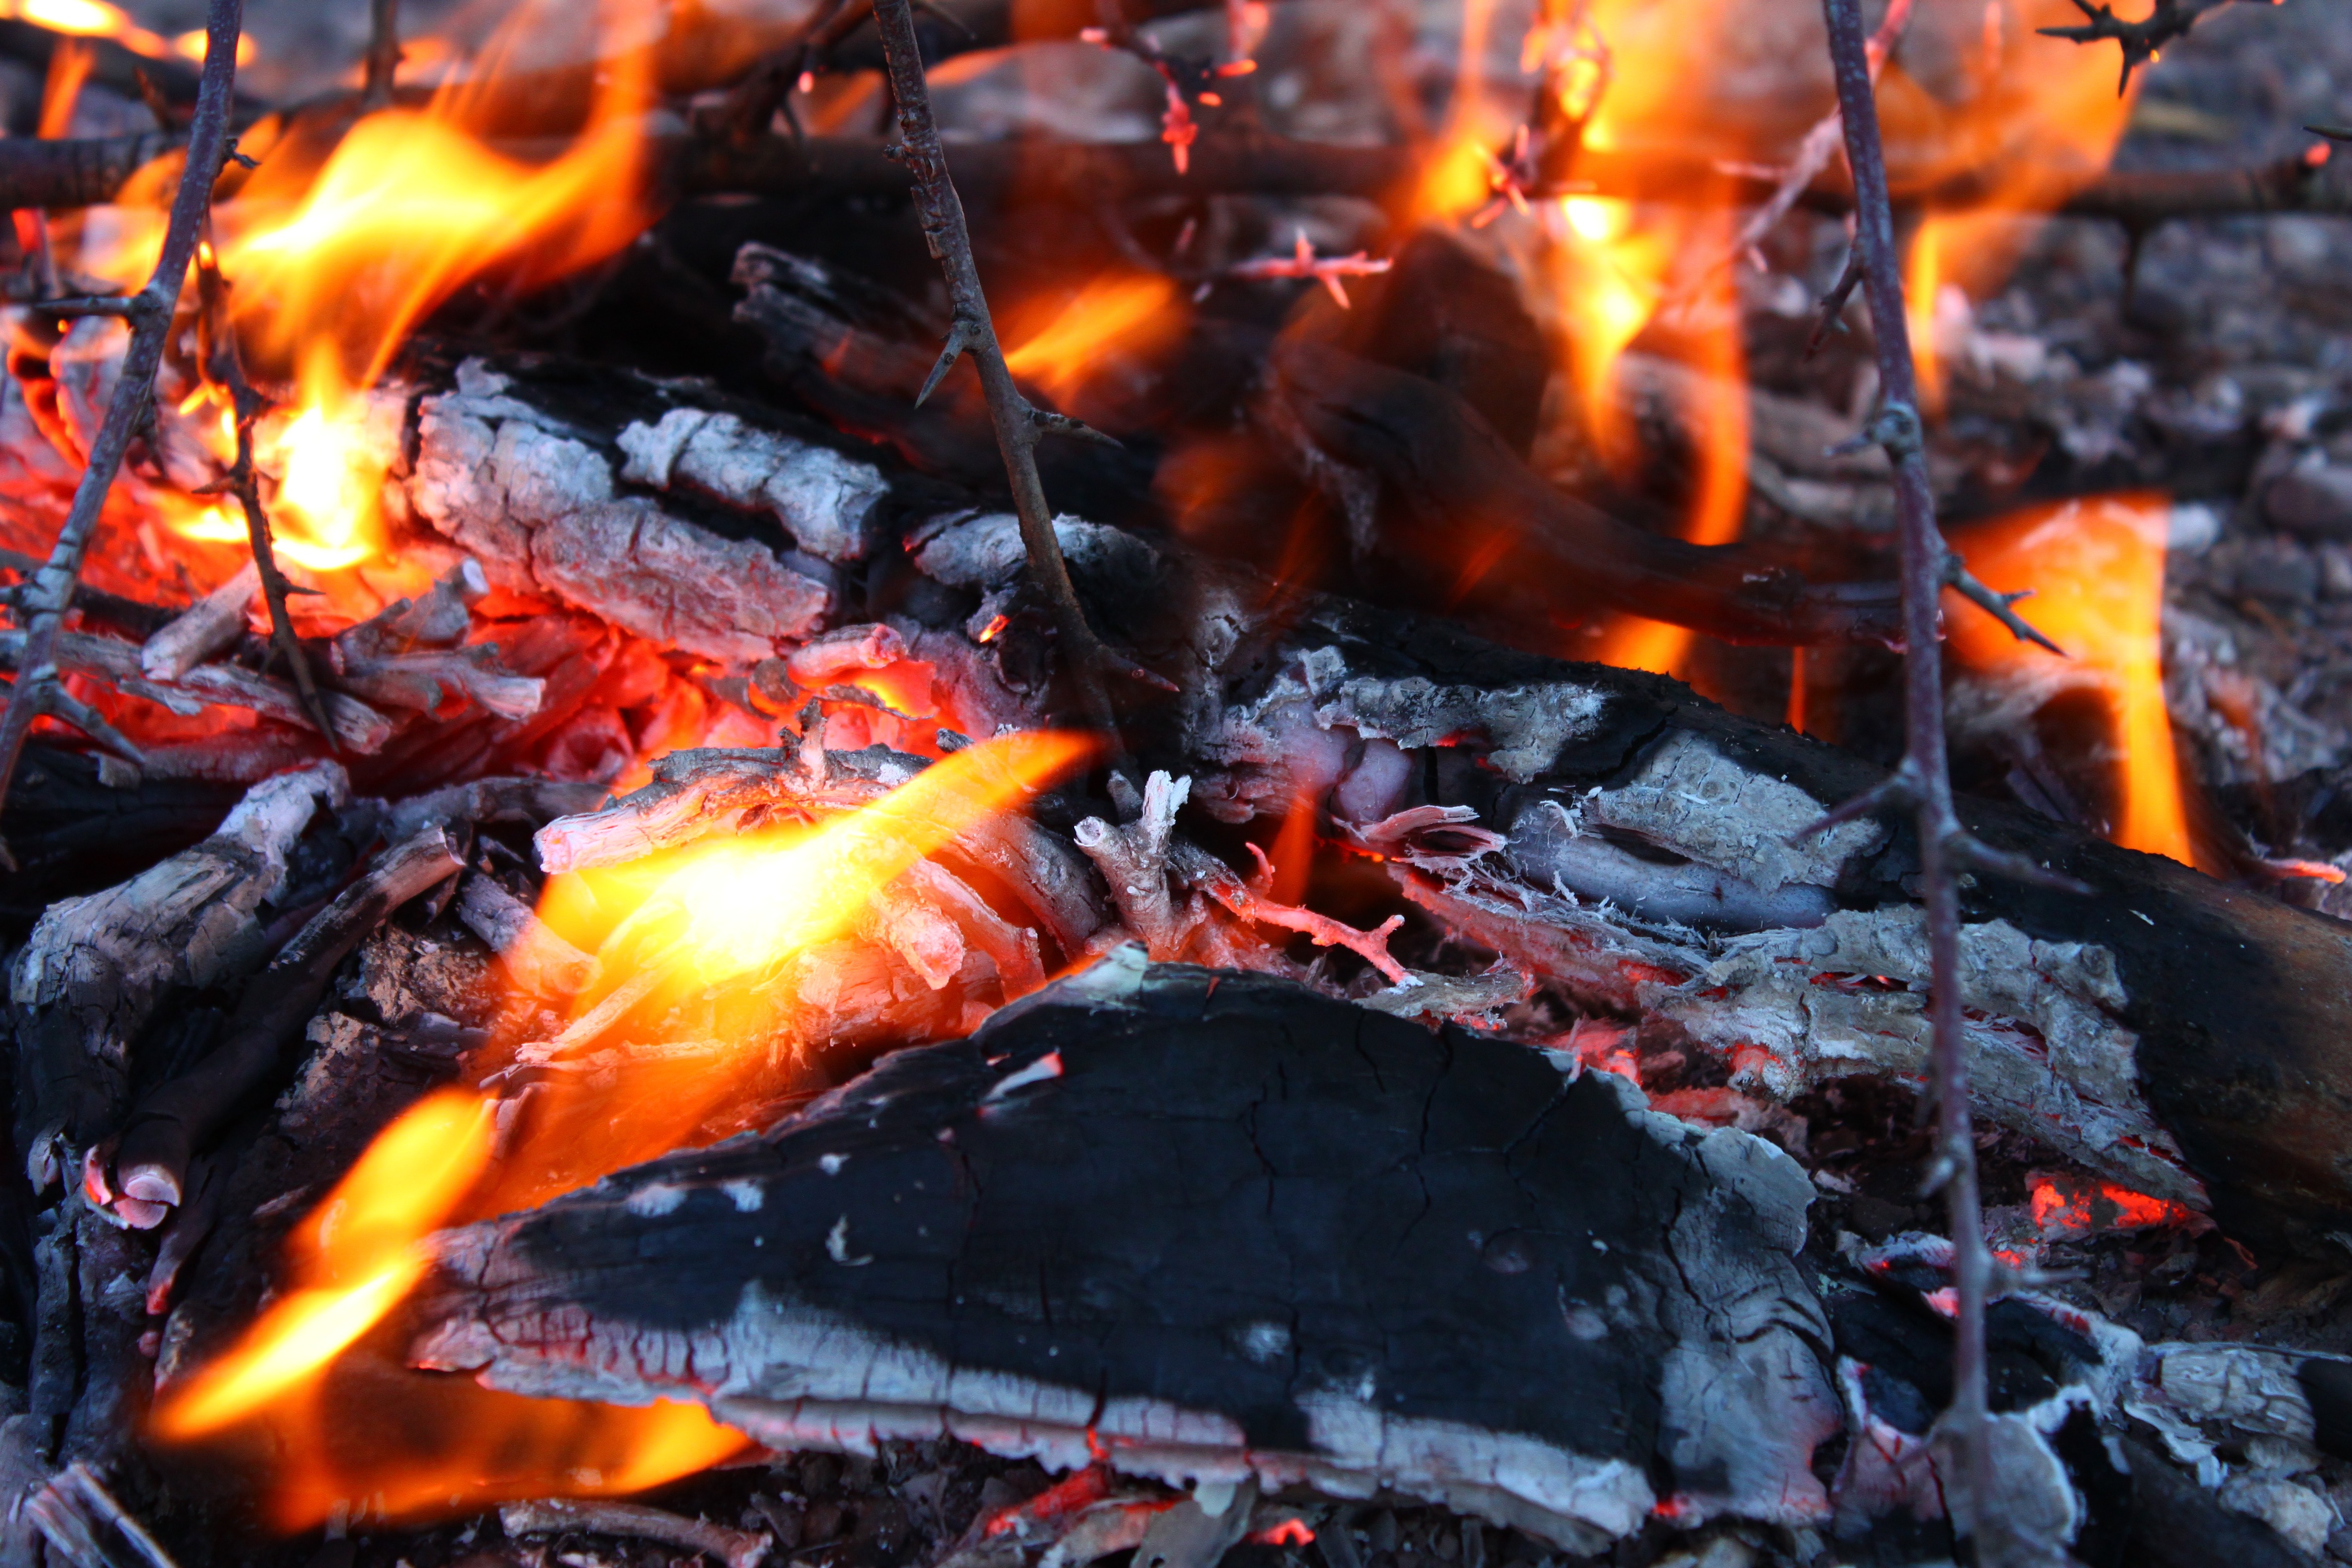
wood, flame, fire, campfire, bonfire, heat, burning, hot, flames, embers, geological phenomenon